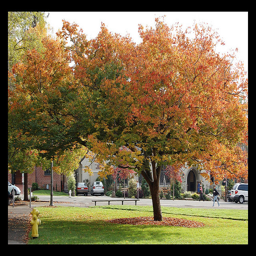
a fire hydrant near a tree in a field
A large leaf filled tree sitting in a park.
A tree with colorful fall leaves on it.
A tree with multicolored leaves stands adjacent to a parking lot.
A tree with orange leaves is shedding in the middle of the afternoon.